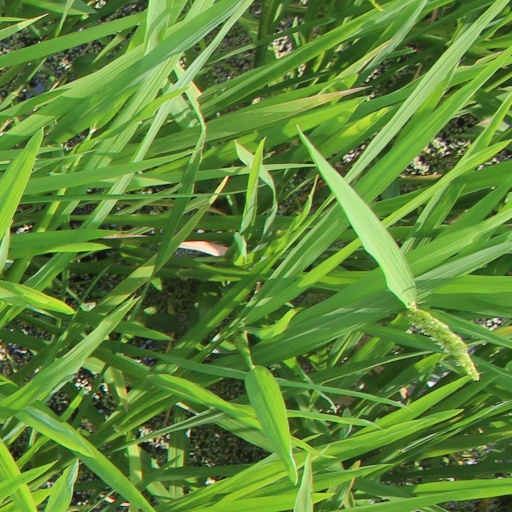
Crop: rice